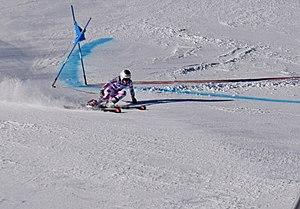
Adeline Baud-Mugnier, née le 27 septembre 1992 à Évian-les-Bains, est une skieuse alpine française, licenciée aux Gets. Elle a participé aux Jeux olympiques d'hiver de 2014 à Sotchi.